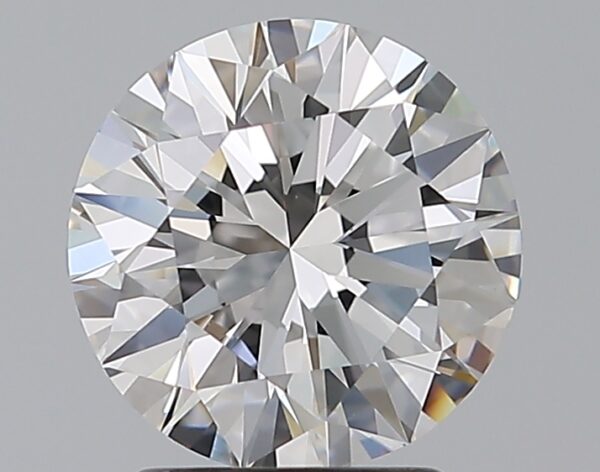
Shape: round
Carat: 1.93
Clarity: VVS1
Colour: F
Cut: EX
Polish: EX
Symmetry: EX
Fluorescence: M
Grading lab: GIA
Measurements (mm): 8.04 x 8.09 x 4.9